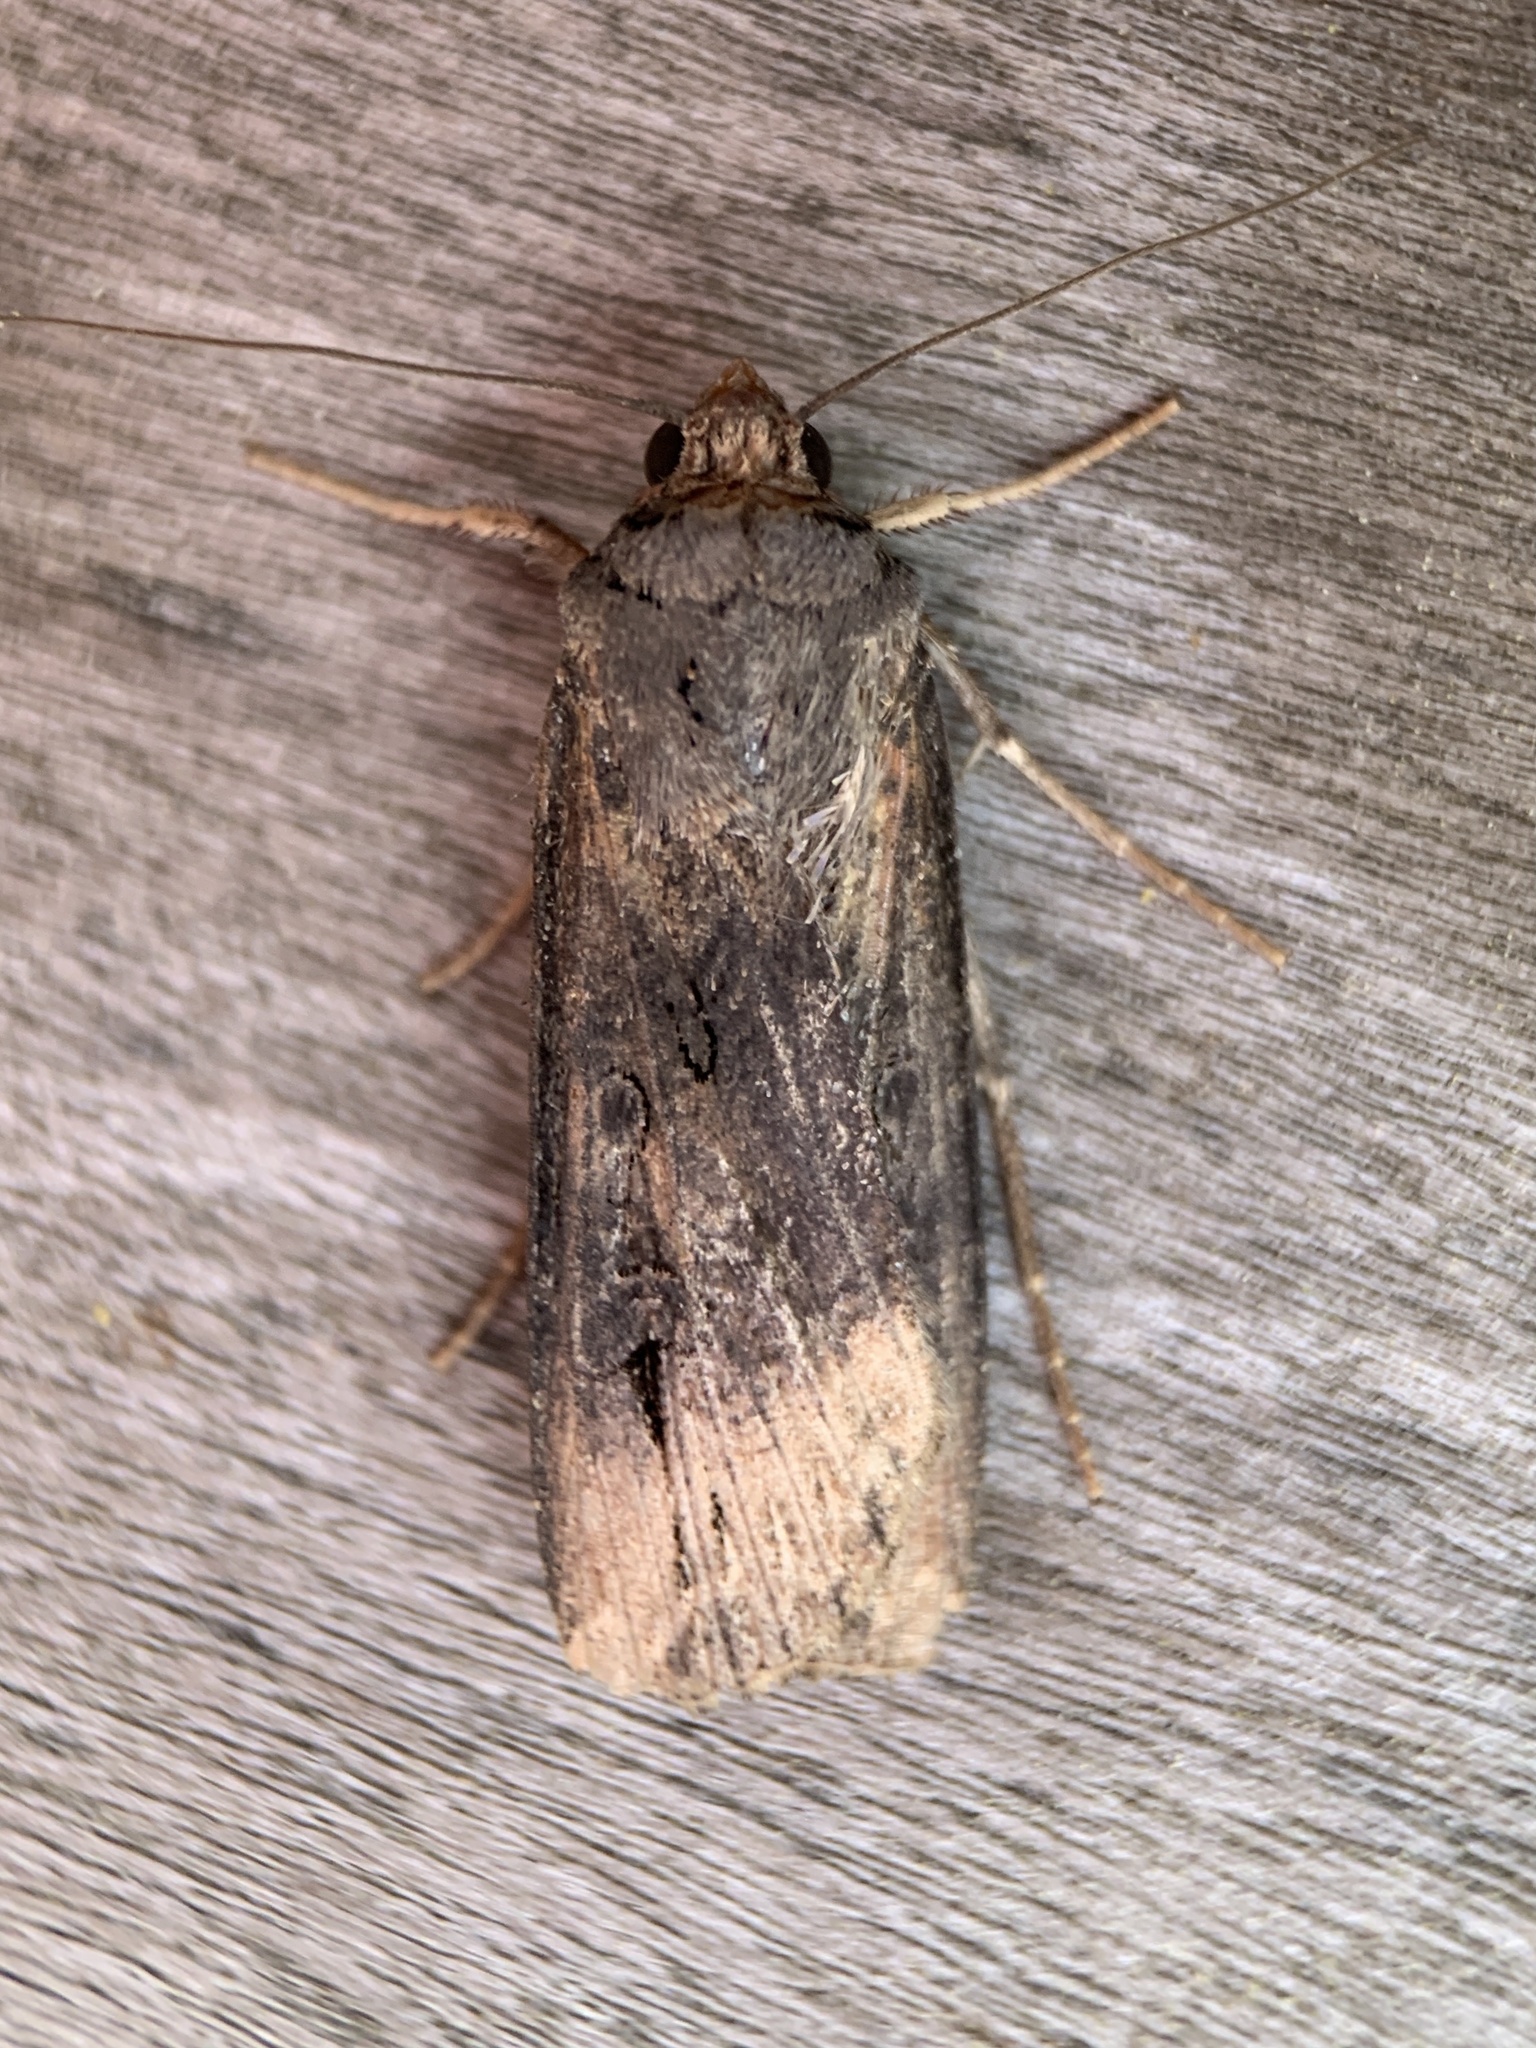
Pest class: cutworms